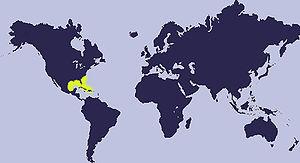
Sinistrofulgur perversum est l’une des très rares espèces de conches dites sénestres, c'est-à-dire que les spires de la coquille s’enroulent dans le sens inverse des aiguilles d’une montre. Il n'est pas le seul membre de la famille des Busycons à posséder cette particularité qu'il partage avec Busycon contrarium et Sinistrofulgur sinistrum, mais il est de loin le plus commun.